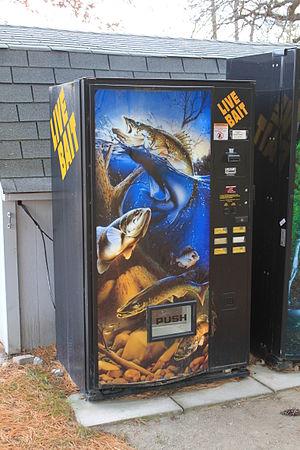
Un distributeur automatique, ou machine distributrice, est une machine qui permet d'obtenir des biens, sans intervention humaine, grâce aux techniques d'automatique. Les machines les plus courantes sont les distributeurs automatiques de boissons chaudes, notamment de café, mais on trouve aussi des distributeurs de boissons fraîches avec des ingrédients comme l'eau, les fruits ou le thé, ainsi que les distributeurs de snacks, l'offre alimentaire étant de plus en plus diversifiée vers les produits frais comme les sandwichs, les produits laitiers, les biscuits ou les fruits et légumes.
Un distributeur d'asticots ou distributeur de vers est un distributeur automatique qui propose des appâts vivants pour la pêche sportive, tels que des asticots ou des vers.
Un automate est un dispositif reproduisant en autonomie une séquence d'actions prédéterminées sans l'intervention humaine, le système fait toujours la même chose, ou s'adapte à des conditions environnementales perçues par ses capteurs.